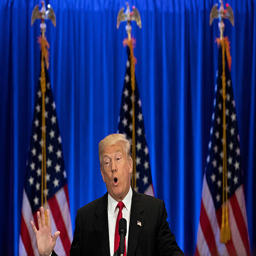
politician speaks during an event .